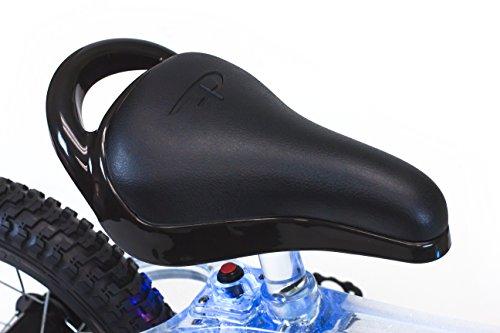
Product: Phantom Pedal Bike with Flashing Lights, 12''
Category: Sports & Outdoors | Outdoor Recreation | Cycling | Kids' Bikes & Accessories | Kids' Bikes
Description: Clear plastic frame with high intensity LED lights inside flashes.
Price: $149.00
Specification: Product Dimensions:         36 x 24 x 19 inches ; 18.5 pounds    |Shipping Weight: 22.3 pounds (View shipping rates and policies)|ASIN: B076N2GNX1|Item model number: 060112-MF|    #405    in Kids' Bicycles